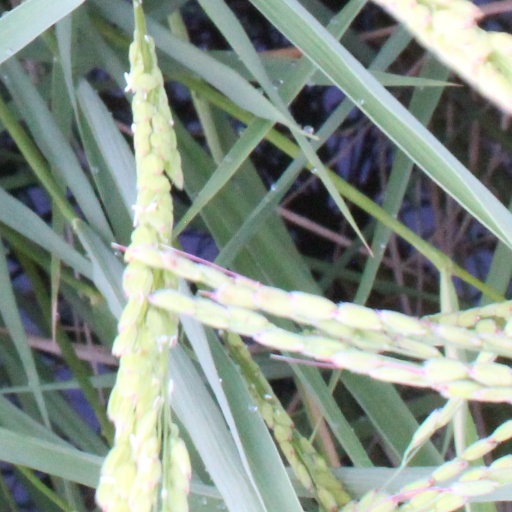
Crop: rice